Lanercost Priory

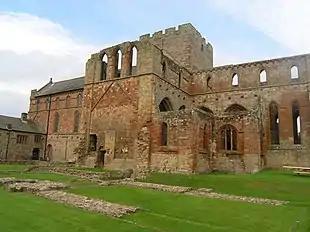

Edward I made several visits to the priory in the latter part of his reign. In the autumn of 1280 he visited in the company of Queen Eleanor of Castile on his way to Newcastle. The canons met him at the gate in their copes, and although staying only a few days, he found time to take 200 stags and hinds while hunting in Inglewood forest. In 1300, on his way to the siege of Caerlaverock Castle, Edward stayed at Lanercost for a short while.